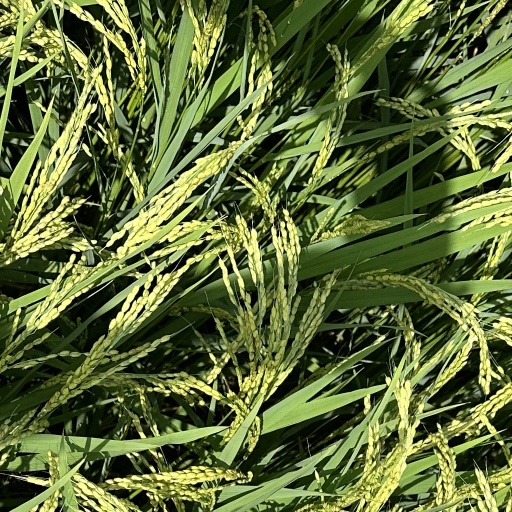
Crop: rice